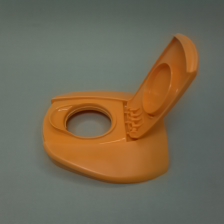
Color: red/orange/pink/fuchsia/brown
Cap type: flip-top cap